Redistricting in Texas

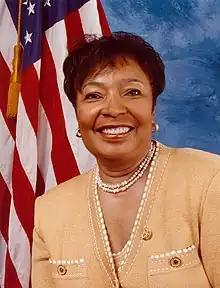
Eddie Bernice Johnson

In 1990, Democrat Ann Richards was elected governor of Texas, succeeding Bill Clements, who had won a second, non-consecutive term in 1986. Democratic State Senator Eddie Bernice Johnson chaired the redistricting subcommittee and drew maps with the intention of creating a minority-majority district in Dallas. This drew the ire of U.S. representatives Martin Frost and John Wiley Bryant, whose districts became considerably more White and Republican-leaning as a result. A majority-Hispanic district was also created in Houston alongside District 18, a majority-Black district. The Texas Legislature sided with Johnson's plan and adopted new congressional districts in 1991. Republicans criticized the maps for protecting Democratic incumbents, and others sued over the map's use of census data that may have undercounted minority populations. Despite this, the Justice Department granted the maps preclearance, and the maps were used in the 1992 elections.